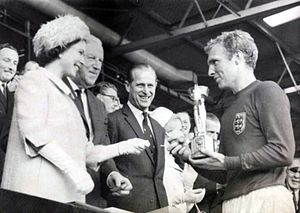
VM i fodbold 1966
VM i fodbold 1966 blev afviklet i England og var den ottende VM-slutrunde. Mesterskabet blev vundet af værtslandet England efter finalesejr på 4-2 over Vesttyskland. Geoff Hurst' mål til 3-2 i overtiden er et af de mest kontroversielle mål nogensinde og her flere årtier senere bliver der stadig diskuteret kraftigt om bolden var over målstregen.